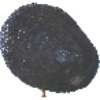
Label: Avocado ripe 1